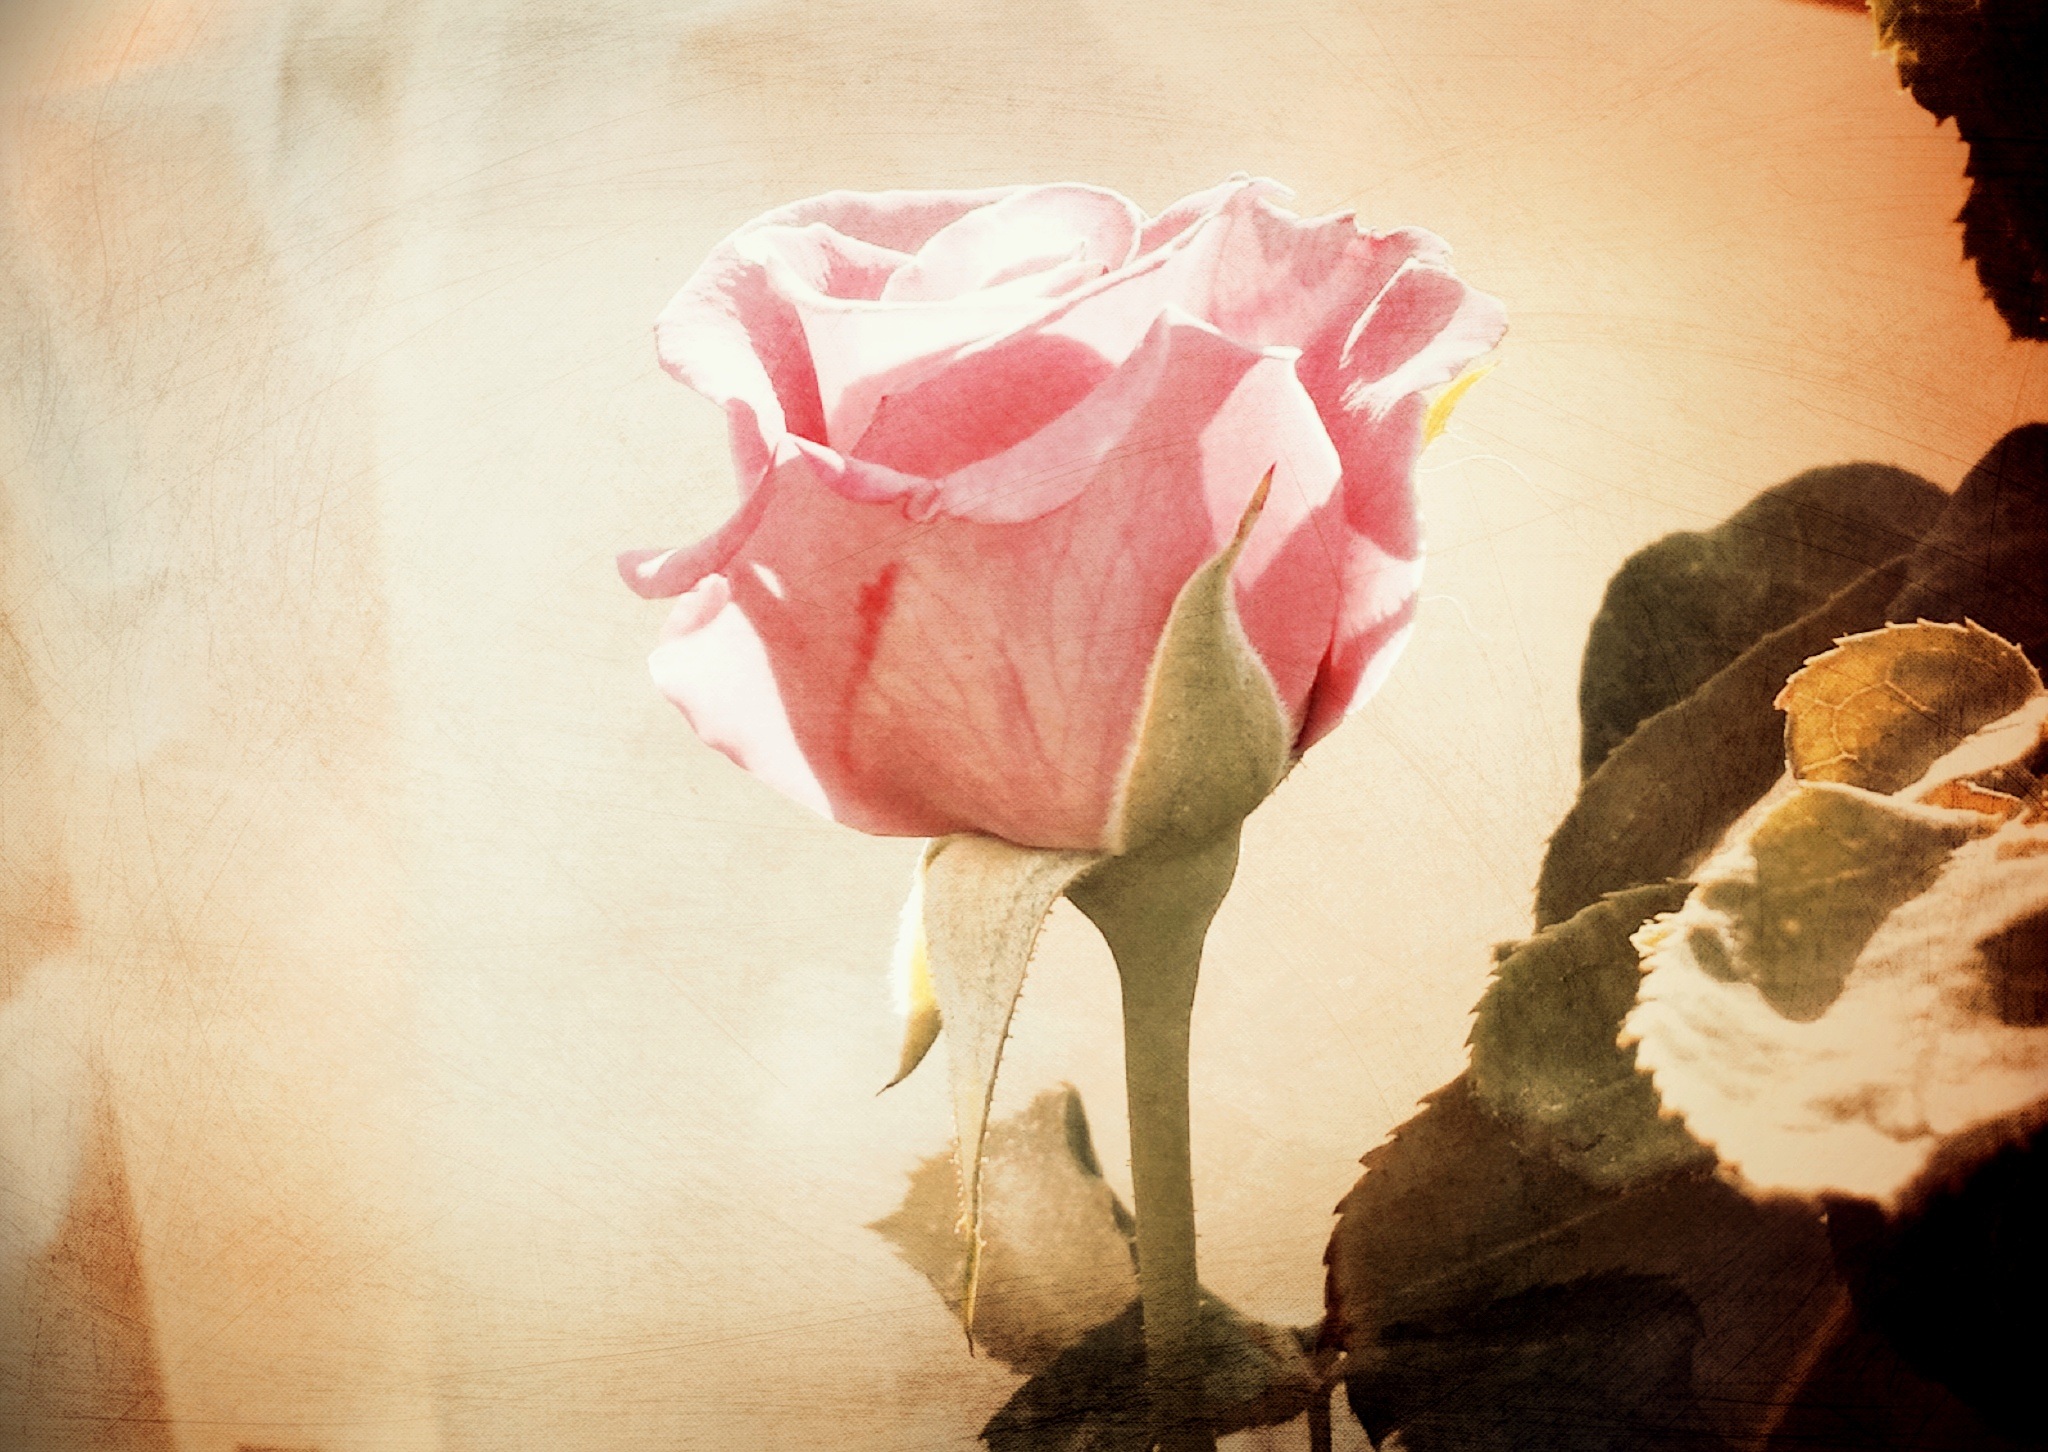
plant, sweet, retro, texture, flower, petal, cute, celebration, love, gift, rose, decoration, portrait, spring, green, red, color, banner, romance, romantic, pink, wedding, still life, painting, mom, card, art, amour, background, mother, happy, lovely, petals, decorative, postcard, madre, passion, poster, mama, day, organ, anniversary, valentine, adorable, lover, greeting, february, backdrop, 14th, macro photography, modern art, flowering plant, garden roses, rose family, mother's day, invitation, watercolor paint, amorous, still life photography, enamored, land plant, valentine's